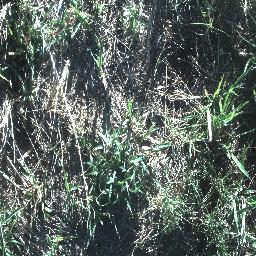
Label: negative